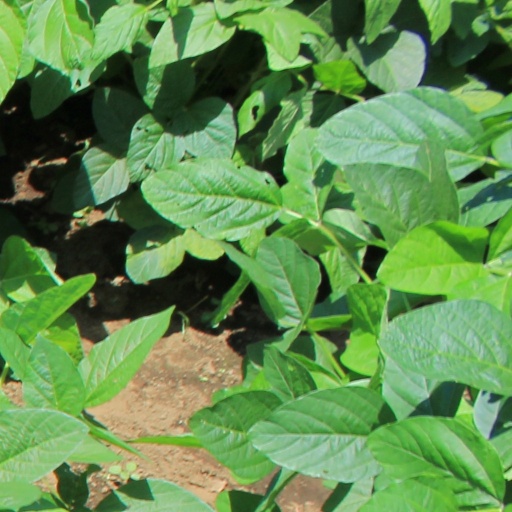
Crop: soybean